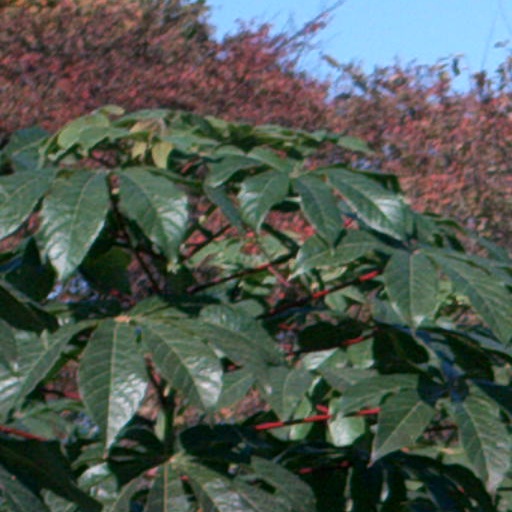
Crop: cassava